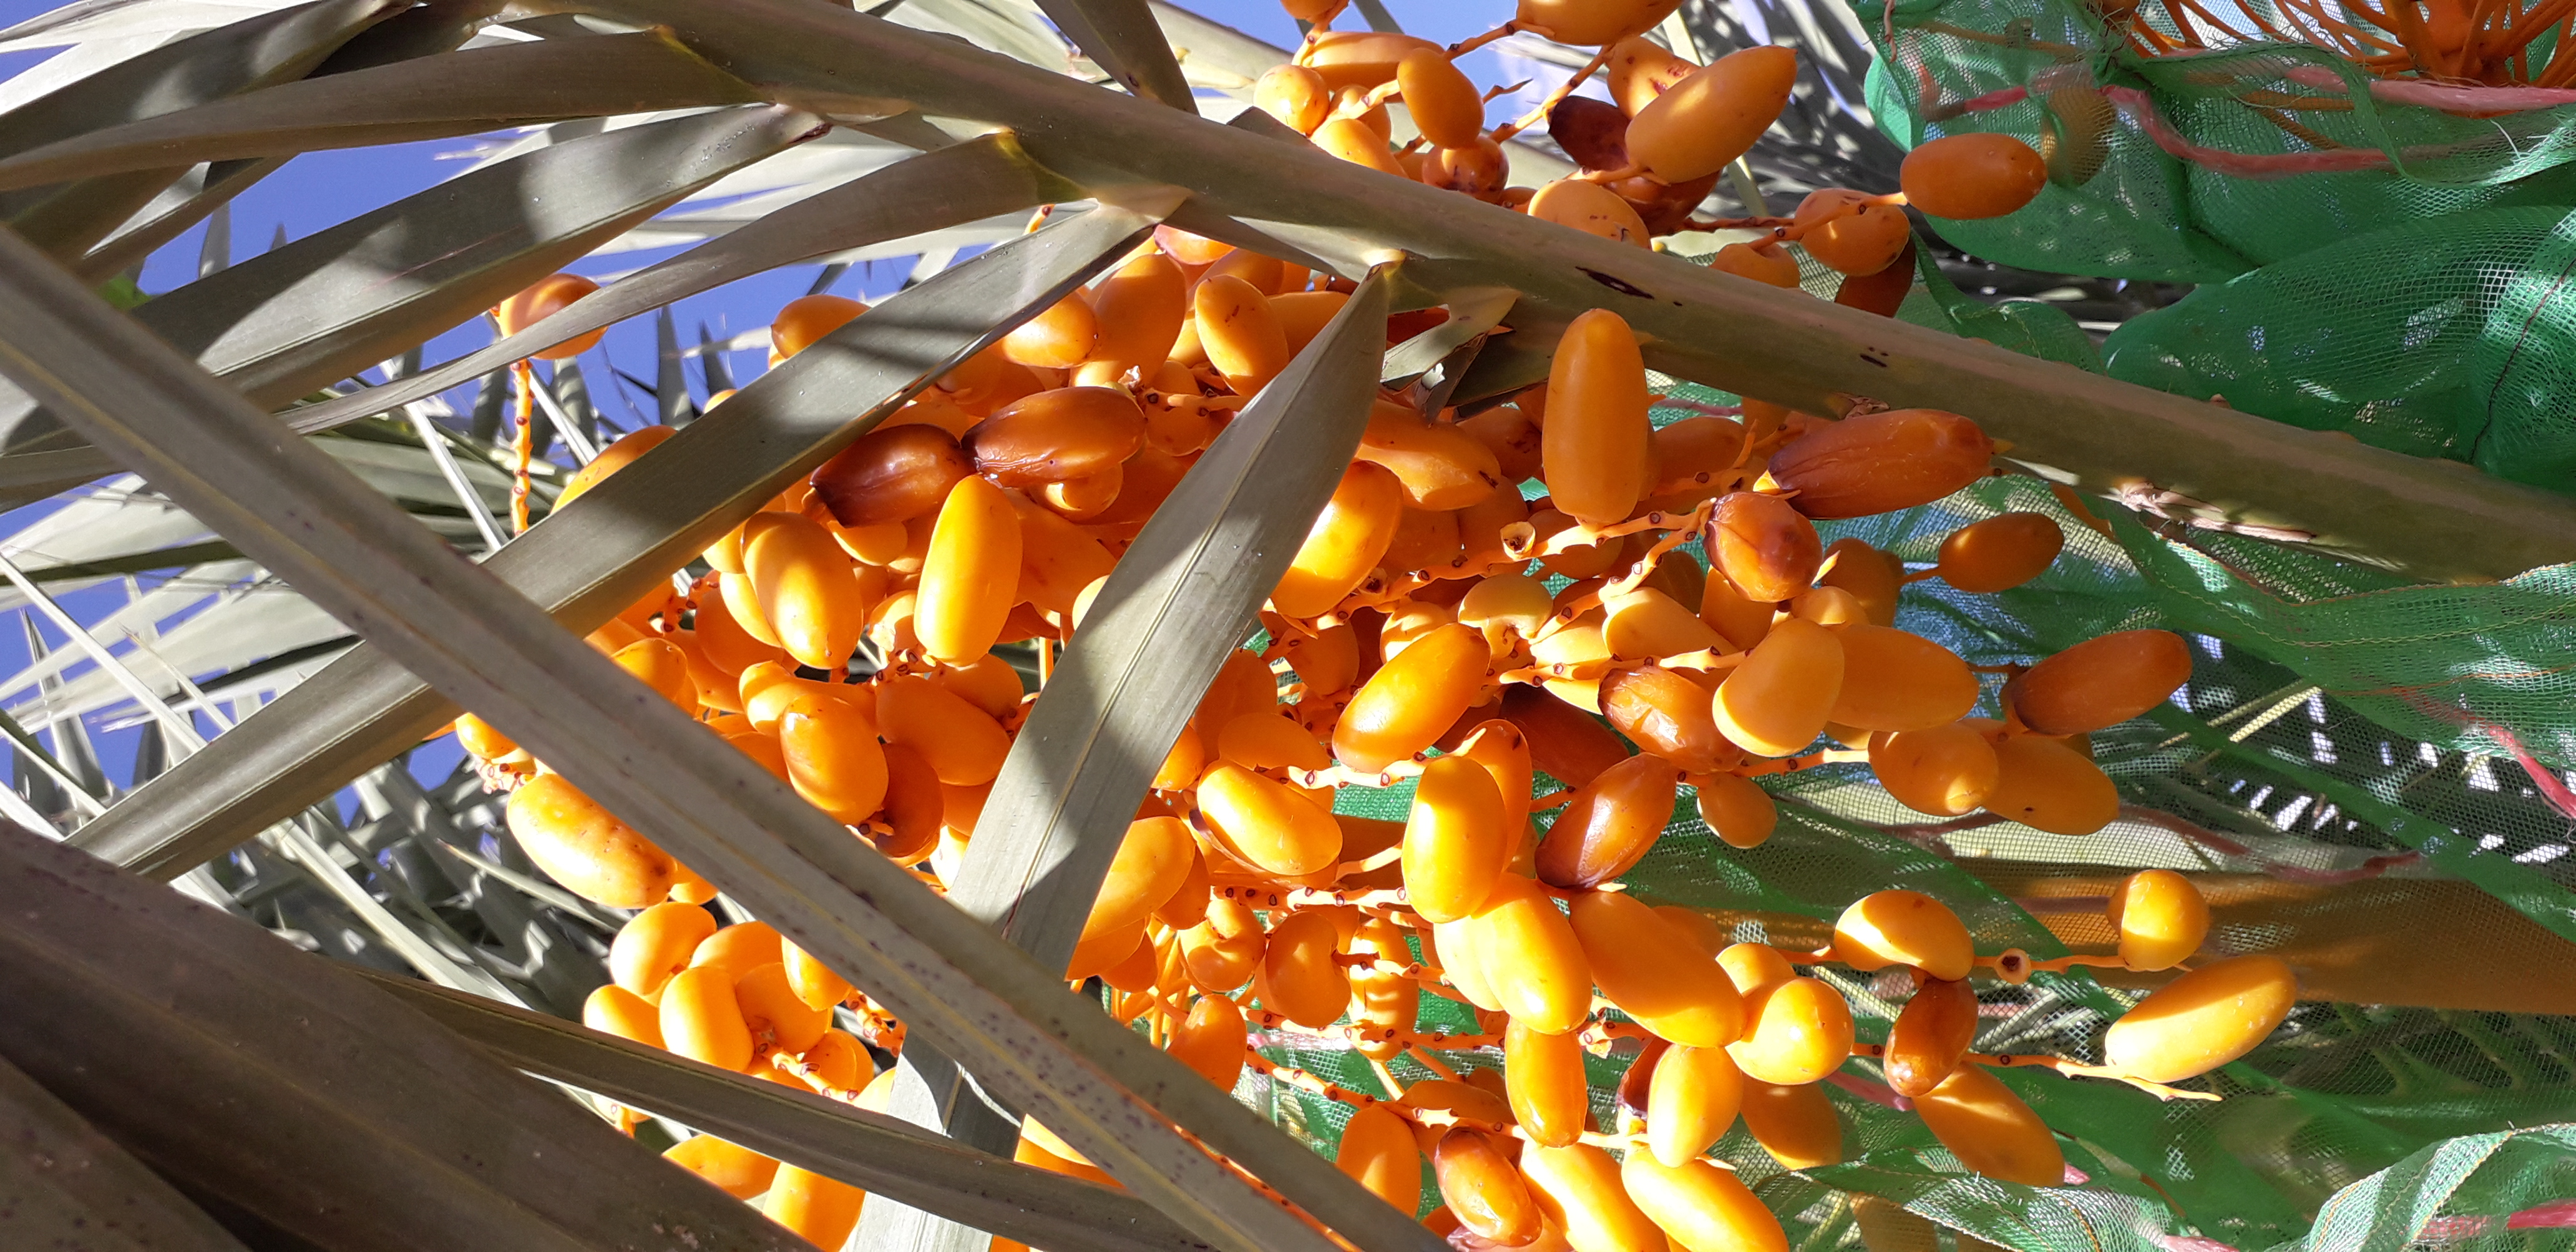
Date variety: kholt